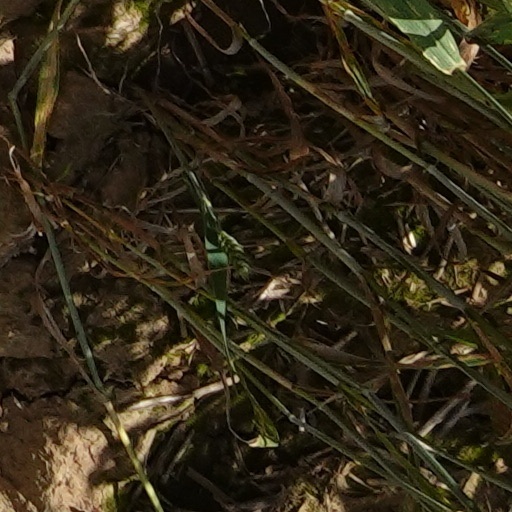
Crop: wheat